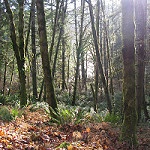
Scene: Outdoor